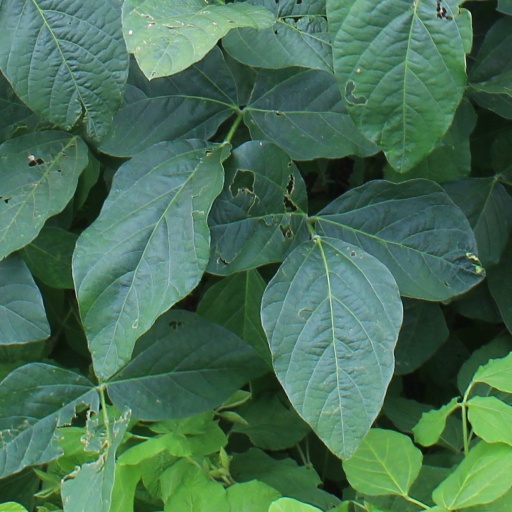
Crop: soybean